Sihayo kaXongo

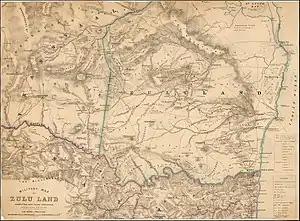
An 1879 map of Zululand. Sihayo's territory (labelled uSirayo) is shown at the southern end of the western border with the Transvaal (the straight blue line), set out by Sihayo and Pretorius.

Sihayo kaXongo (c. 1824 – 2 July 1883) was a Zulu inKosi (chief). In some contemporary British documents he is referred to as Sirhayo or Sirayo. He was an inDuna (commander) of the iNdabakawombe iButho (social age group and regiment) and supported Cetshwayo in the 1856 Zulu Civil War. Under Cetshwayo, Sihayo was a chief of a key territory on the border with the British Colony of Natal and had a seat on the iBandla (royal council). Sihayo was an Anglophile who wore European clothes and maintained friendly relations with trader James Rorke who lived nearby at Rorke's Drift. By 1864, Sihayo was head of the Qungebe tribe and that year agreed a new western border of the kingdom with Boer leader Marthinus Wessel Pretorius.